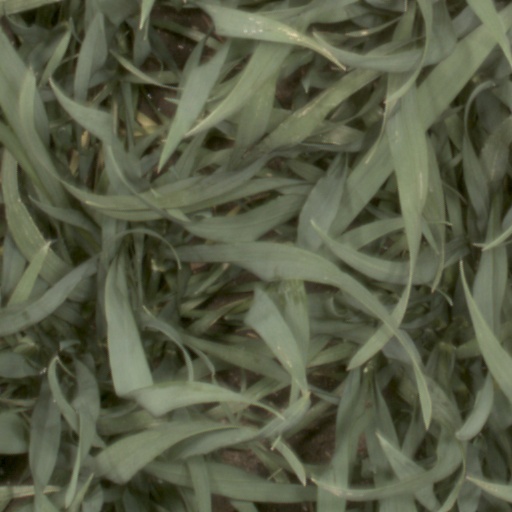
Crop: wheat